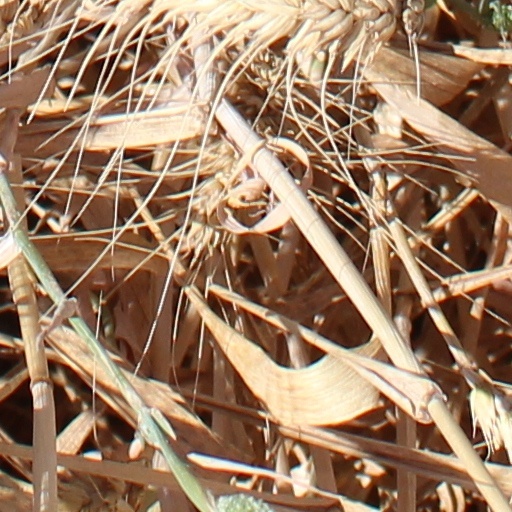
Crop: wheat